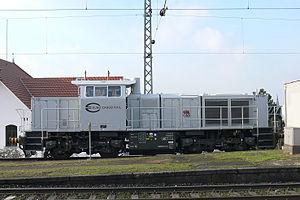
La Vossloh G 1000 BB est une locomotive diesel de Vossloh Locomotives GmbH construite depuis 2002. Elle développe une puissance maximale de 1100 kW et atteint une vitesse maximale de 100 km/h. Elle a une capacité de carburant de 3000 l. Elle émet peu d'émissions gazeuses et sonores.
Euro Cargo Rail est une entreprise ferroviaire de transport de marchandises française.